Scooter Gennett

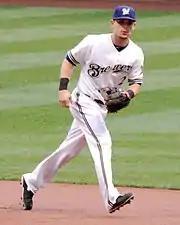
Gennett with the Milwaukee Brewers in 2013

Gennett represented the Brewers at the 2012 All-Star Futures Game.